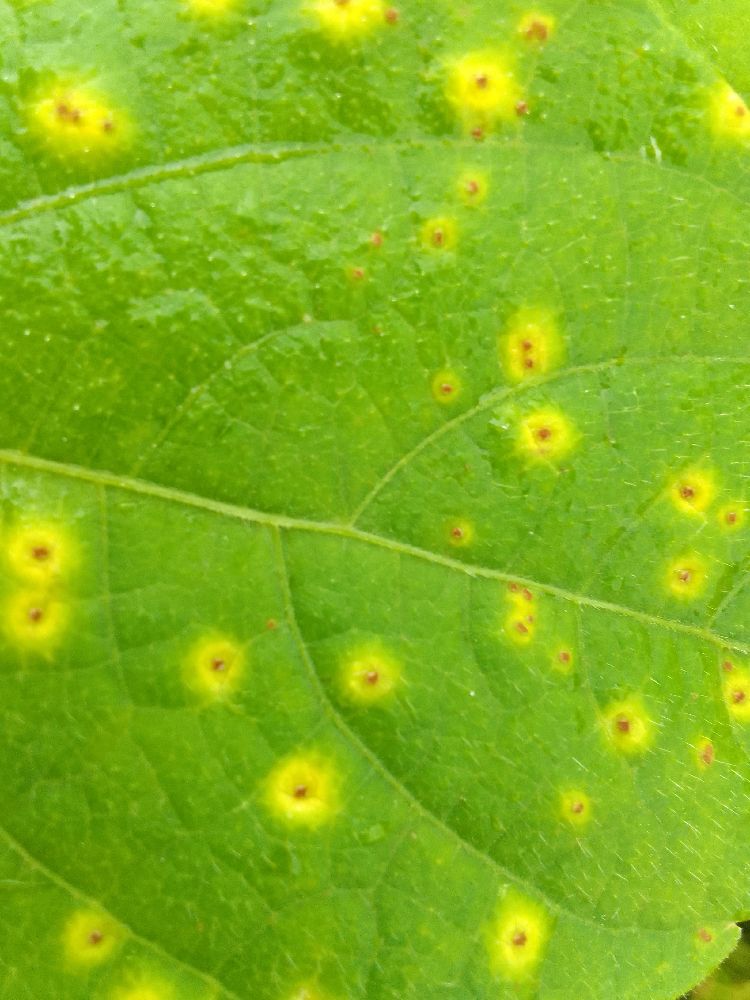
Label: rust